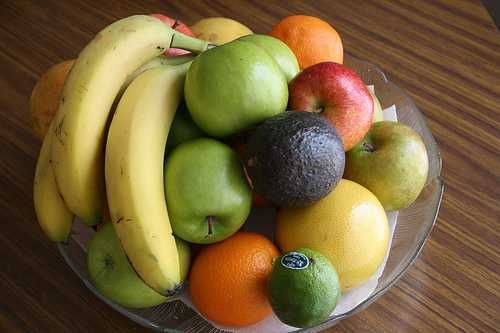
Label: Banana